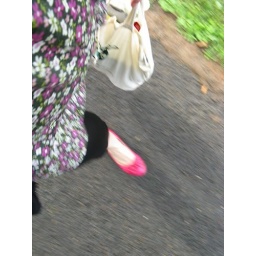
I'm always rushing about being late...this is me walking over the hill after dropping Grace off at nursery.